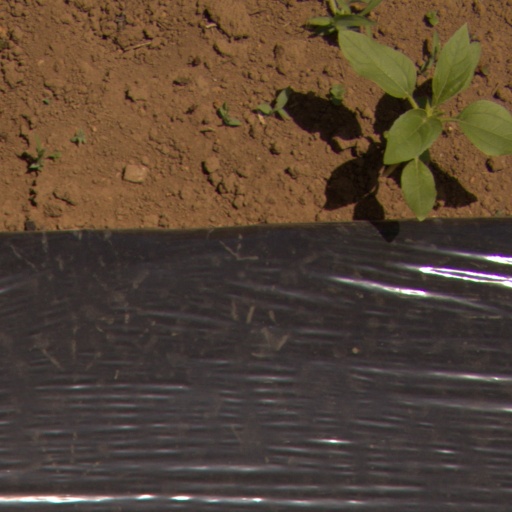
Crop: Jerusalem artichoke